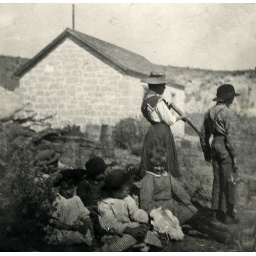
effa, david francis standing, jack fogliani, willie francis, dock, louise, pearl francis seated, in front of rock school house